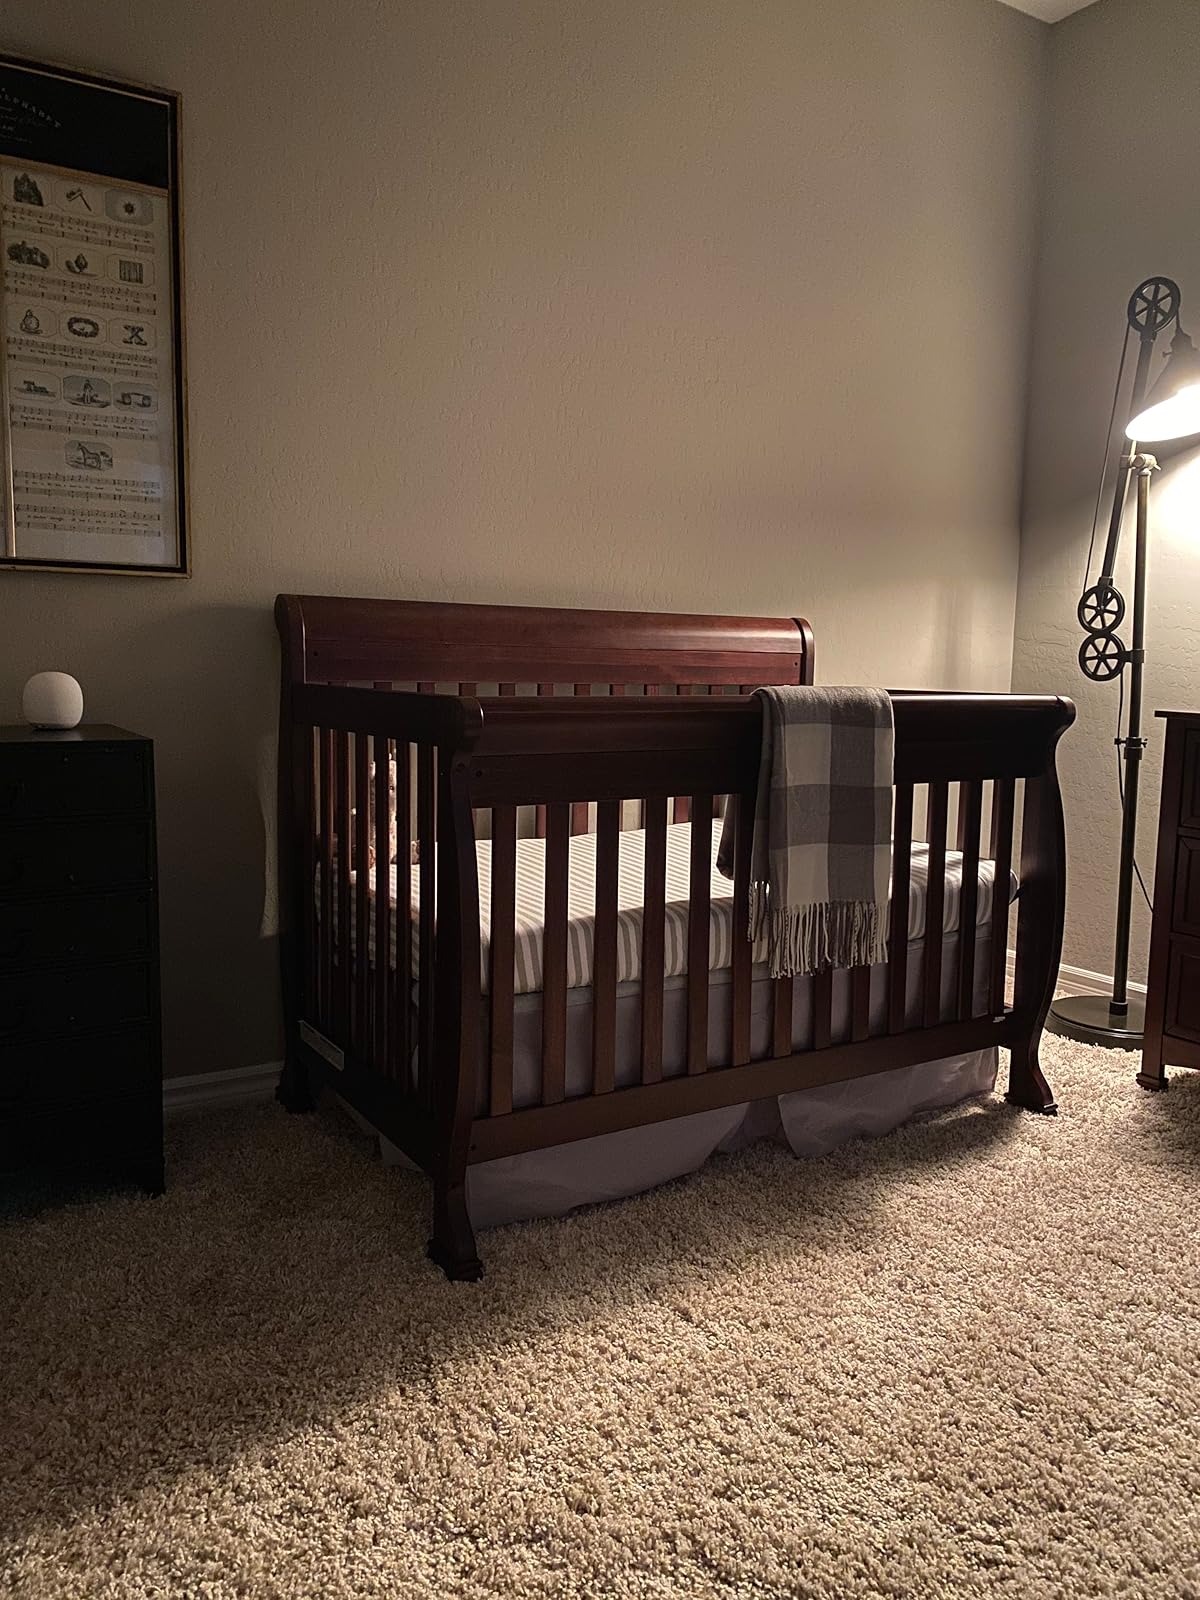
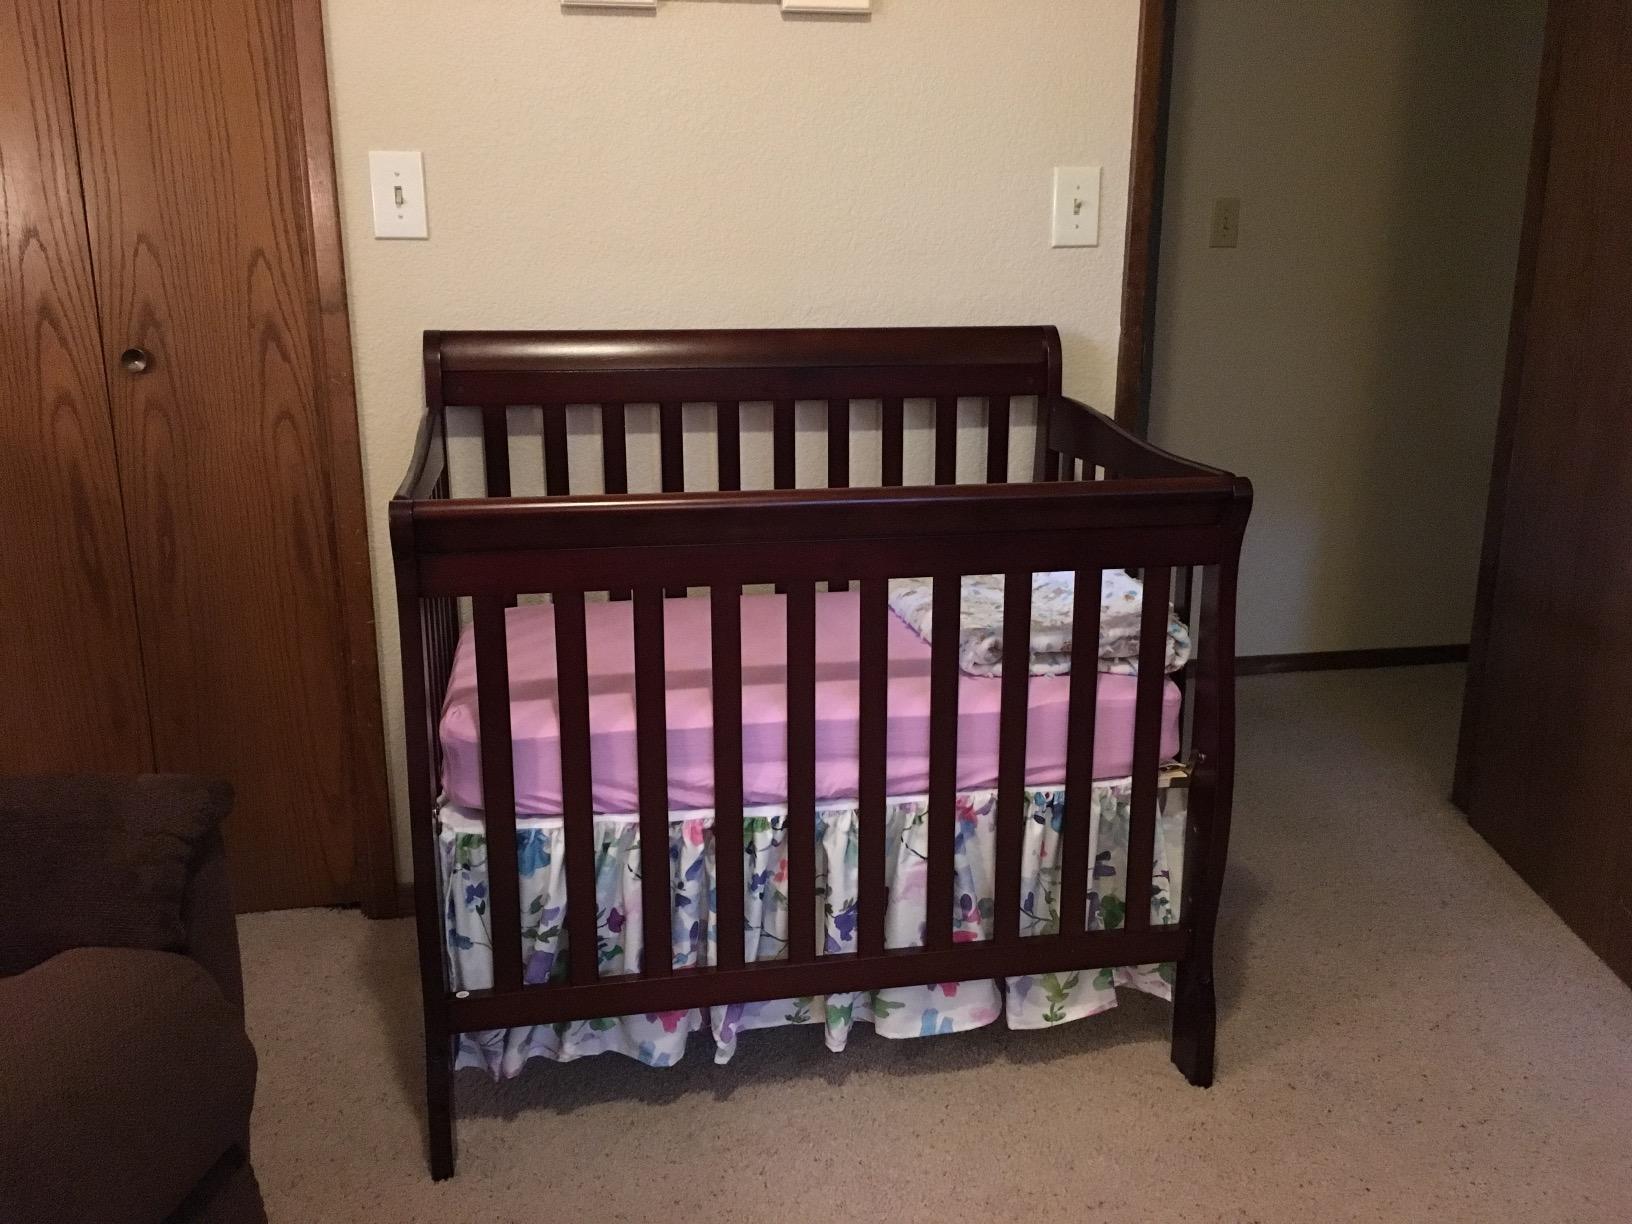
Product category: products_crib
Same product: no